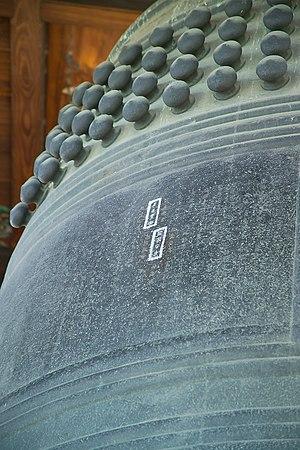
L'ère Keichō est une des ères du Japon après l'ère Bunroku et avant l'ère Genna. Elle couvre la période allant du mois d'octobre 1596 au mois de juillet 1615. Les empereurs régnants sont Go-Yōzei-tennō et Go-Mizunoo-tennō.
Le Hōkō-ji est un temple bouddhiste à Kyoto au Japon, datant du XVIᵉ siècle. Toyotomi Hideyoshi décide que la capitale doit avoir un temple Daibutsu qui surpassera celui de Nara. Il passe pour s'être vanté dès le début qu'il terminerait la construction dans la moitié du temps qu'il a fallu à l'empereur Shōmu pour terminer le Grand Bouddha de Nara. Le projet sous le règne de l'empereur Shomū prend dix ans. Hideyoshi termine la première phase de son projet en seulement trois ans. Les architectes de cet édifice sont Nakamura Masakiyo et Heinouchi Yoshimasa.